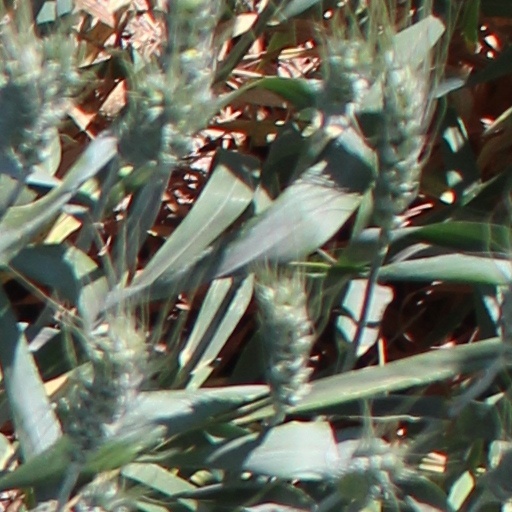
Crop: wheat